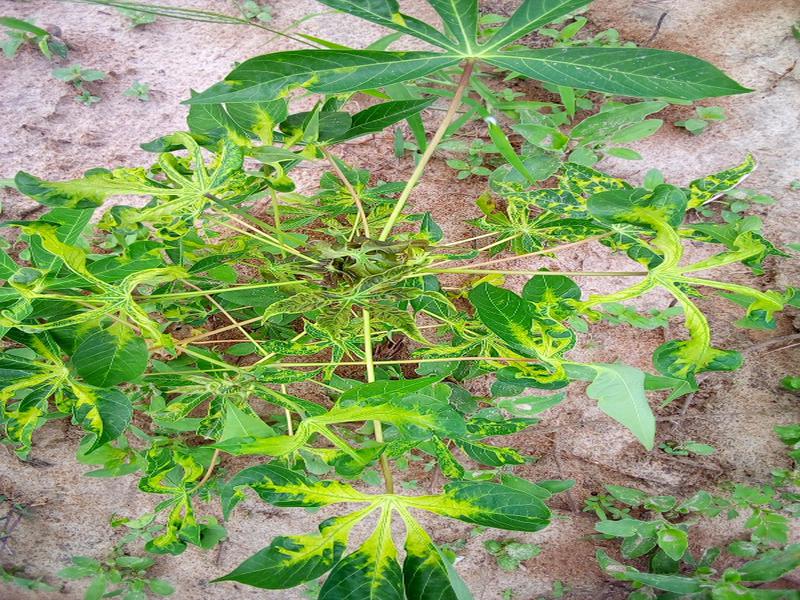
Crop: cassava
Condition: mosaic_disease